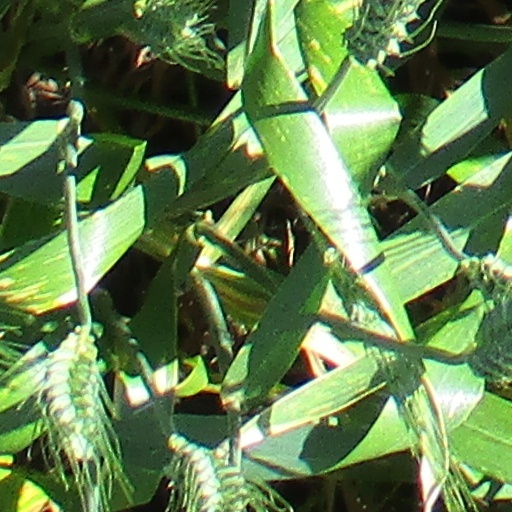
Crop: wheat